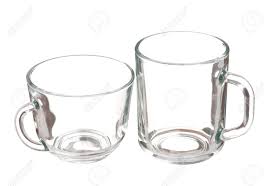
Label: glass